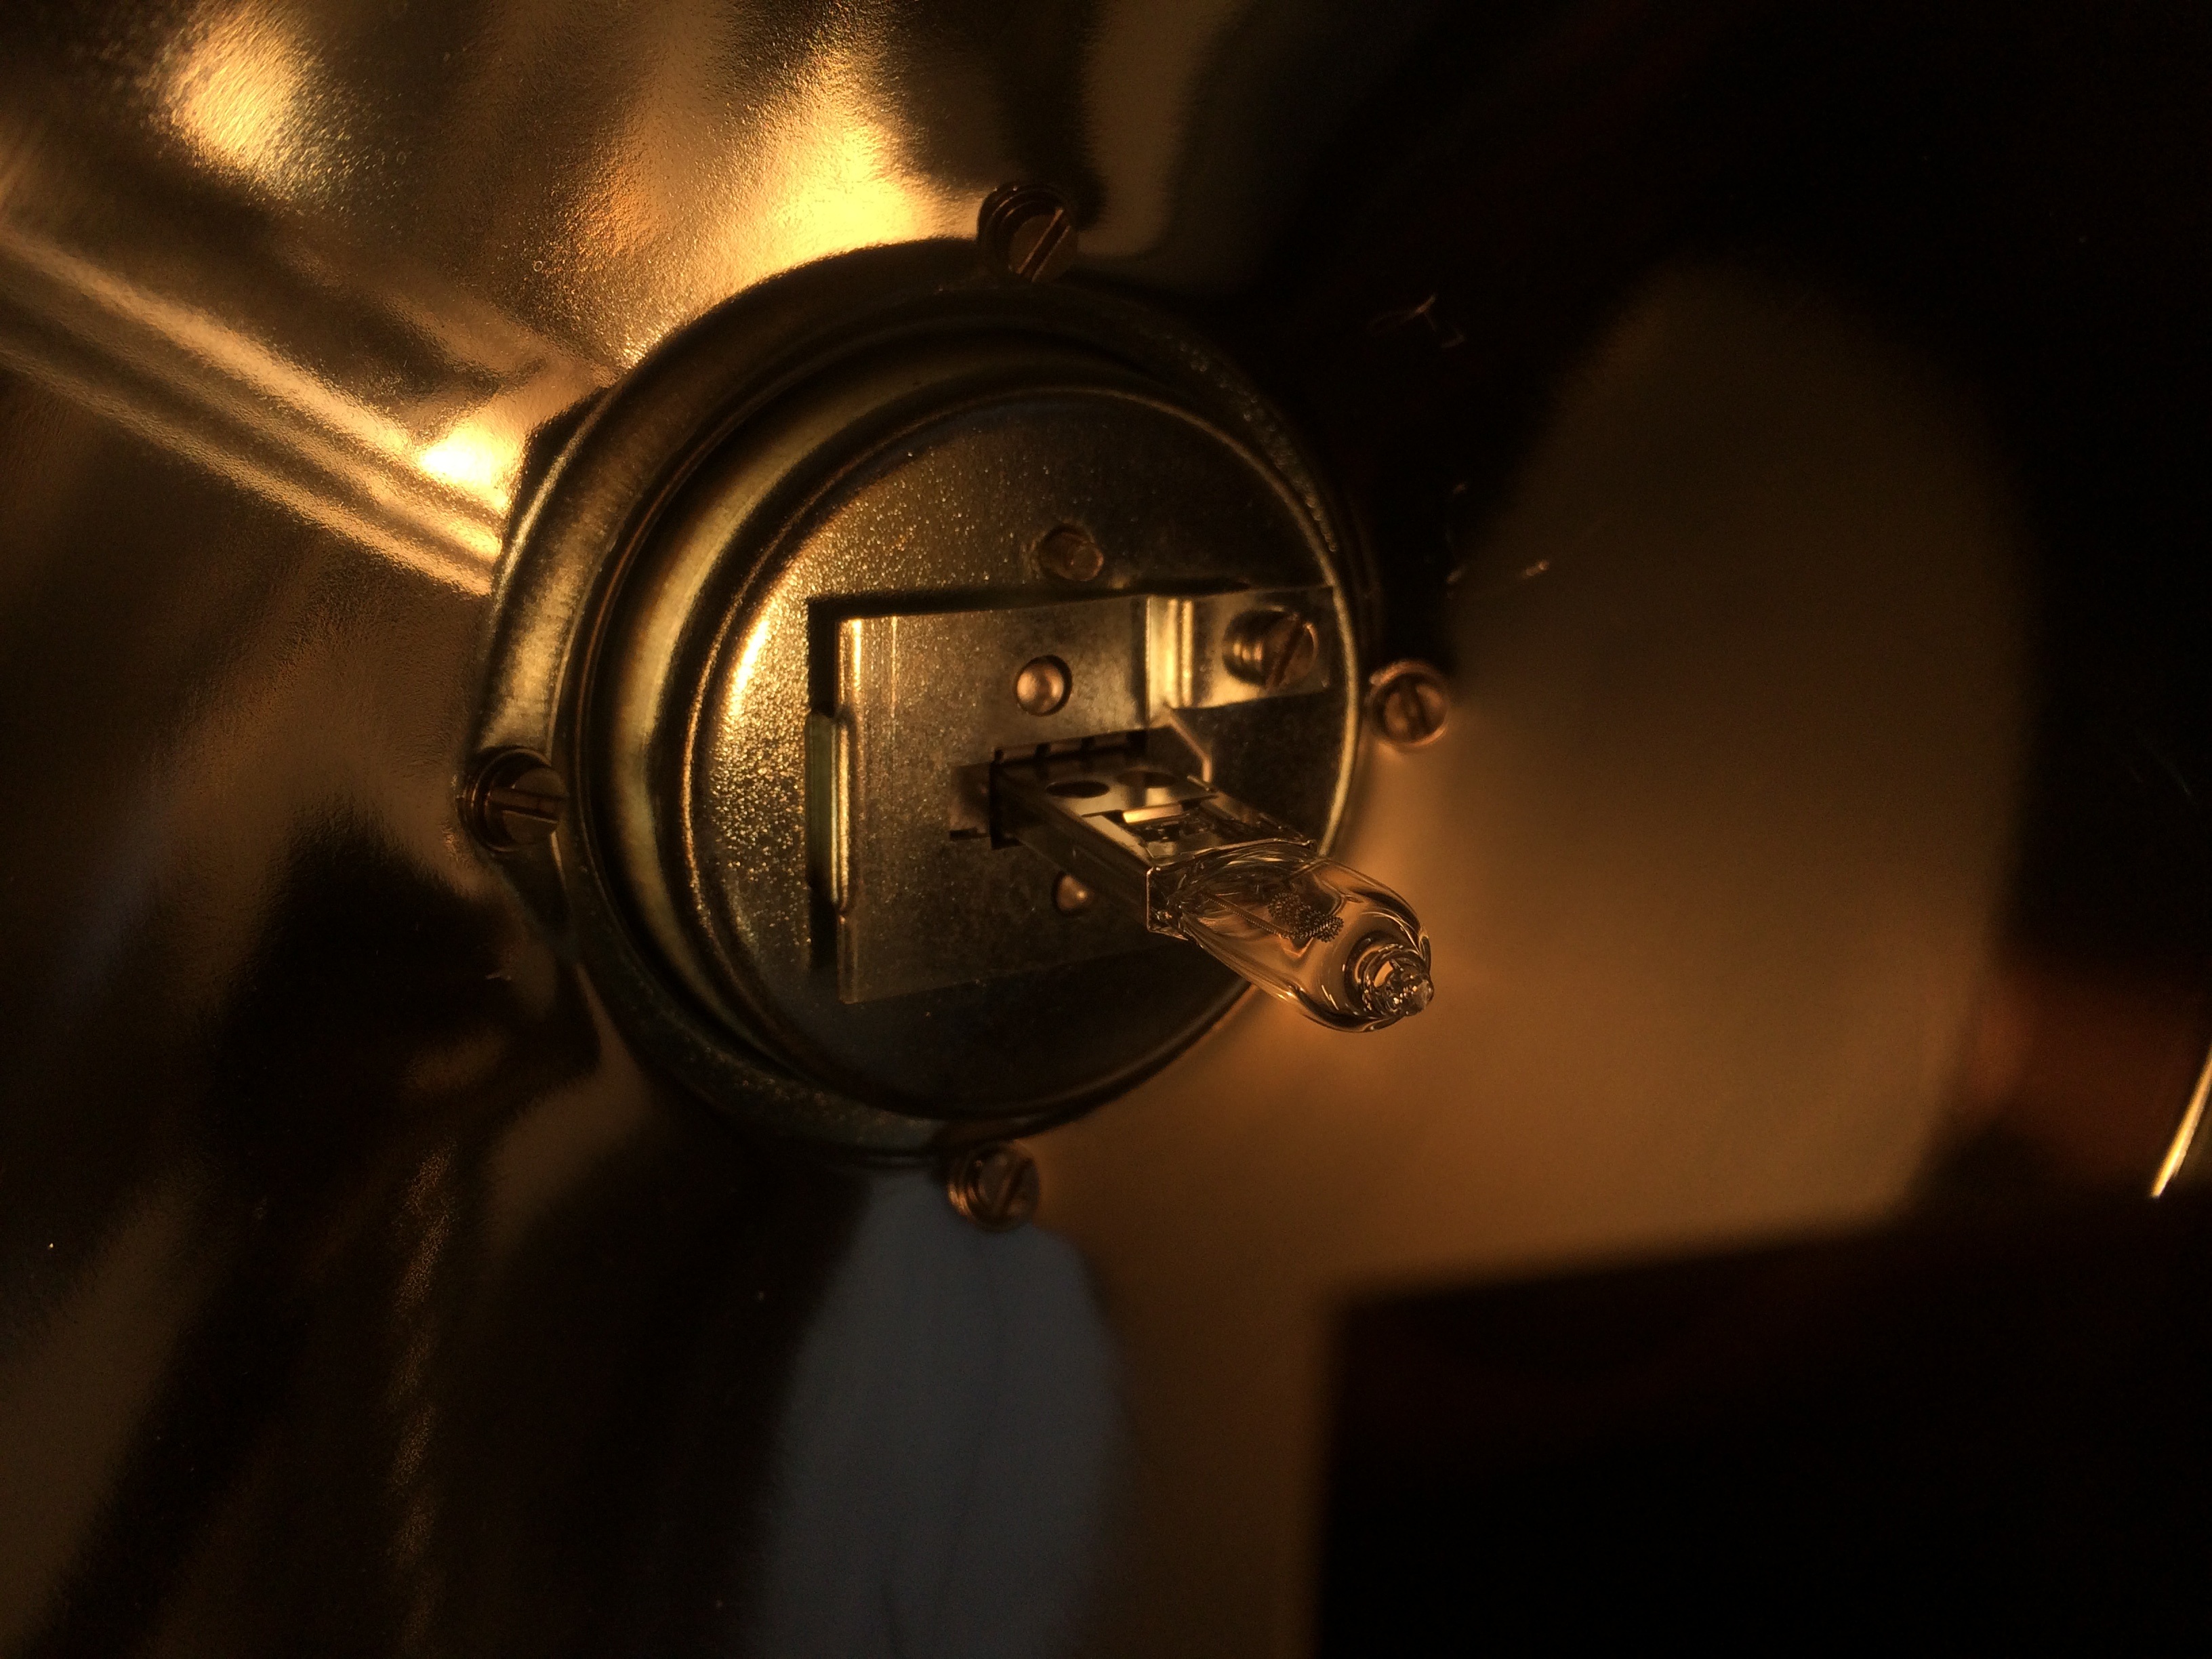
light, railway, night, darkness, lamp, black, light bulb, pear, lighting, spotlight, close up, bulbs, macro photography, disappearing, immediately, halogen, glow wire, electric light, halogen lamp, g 1206, concave mirror